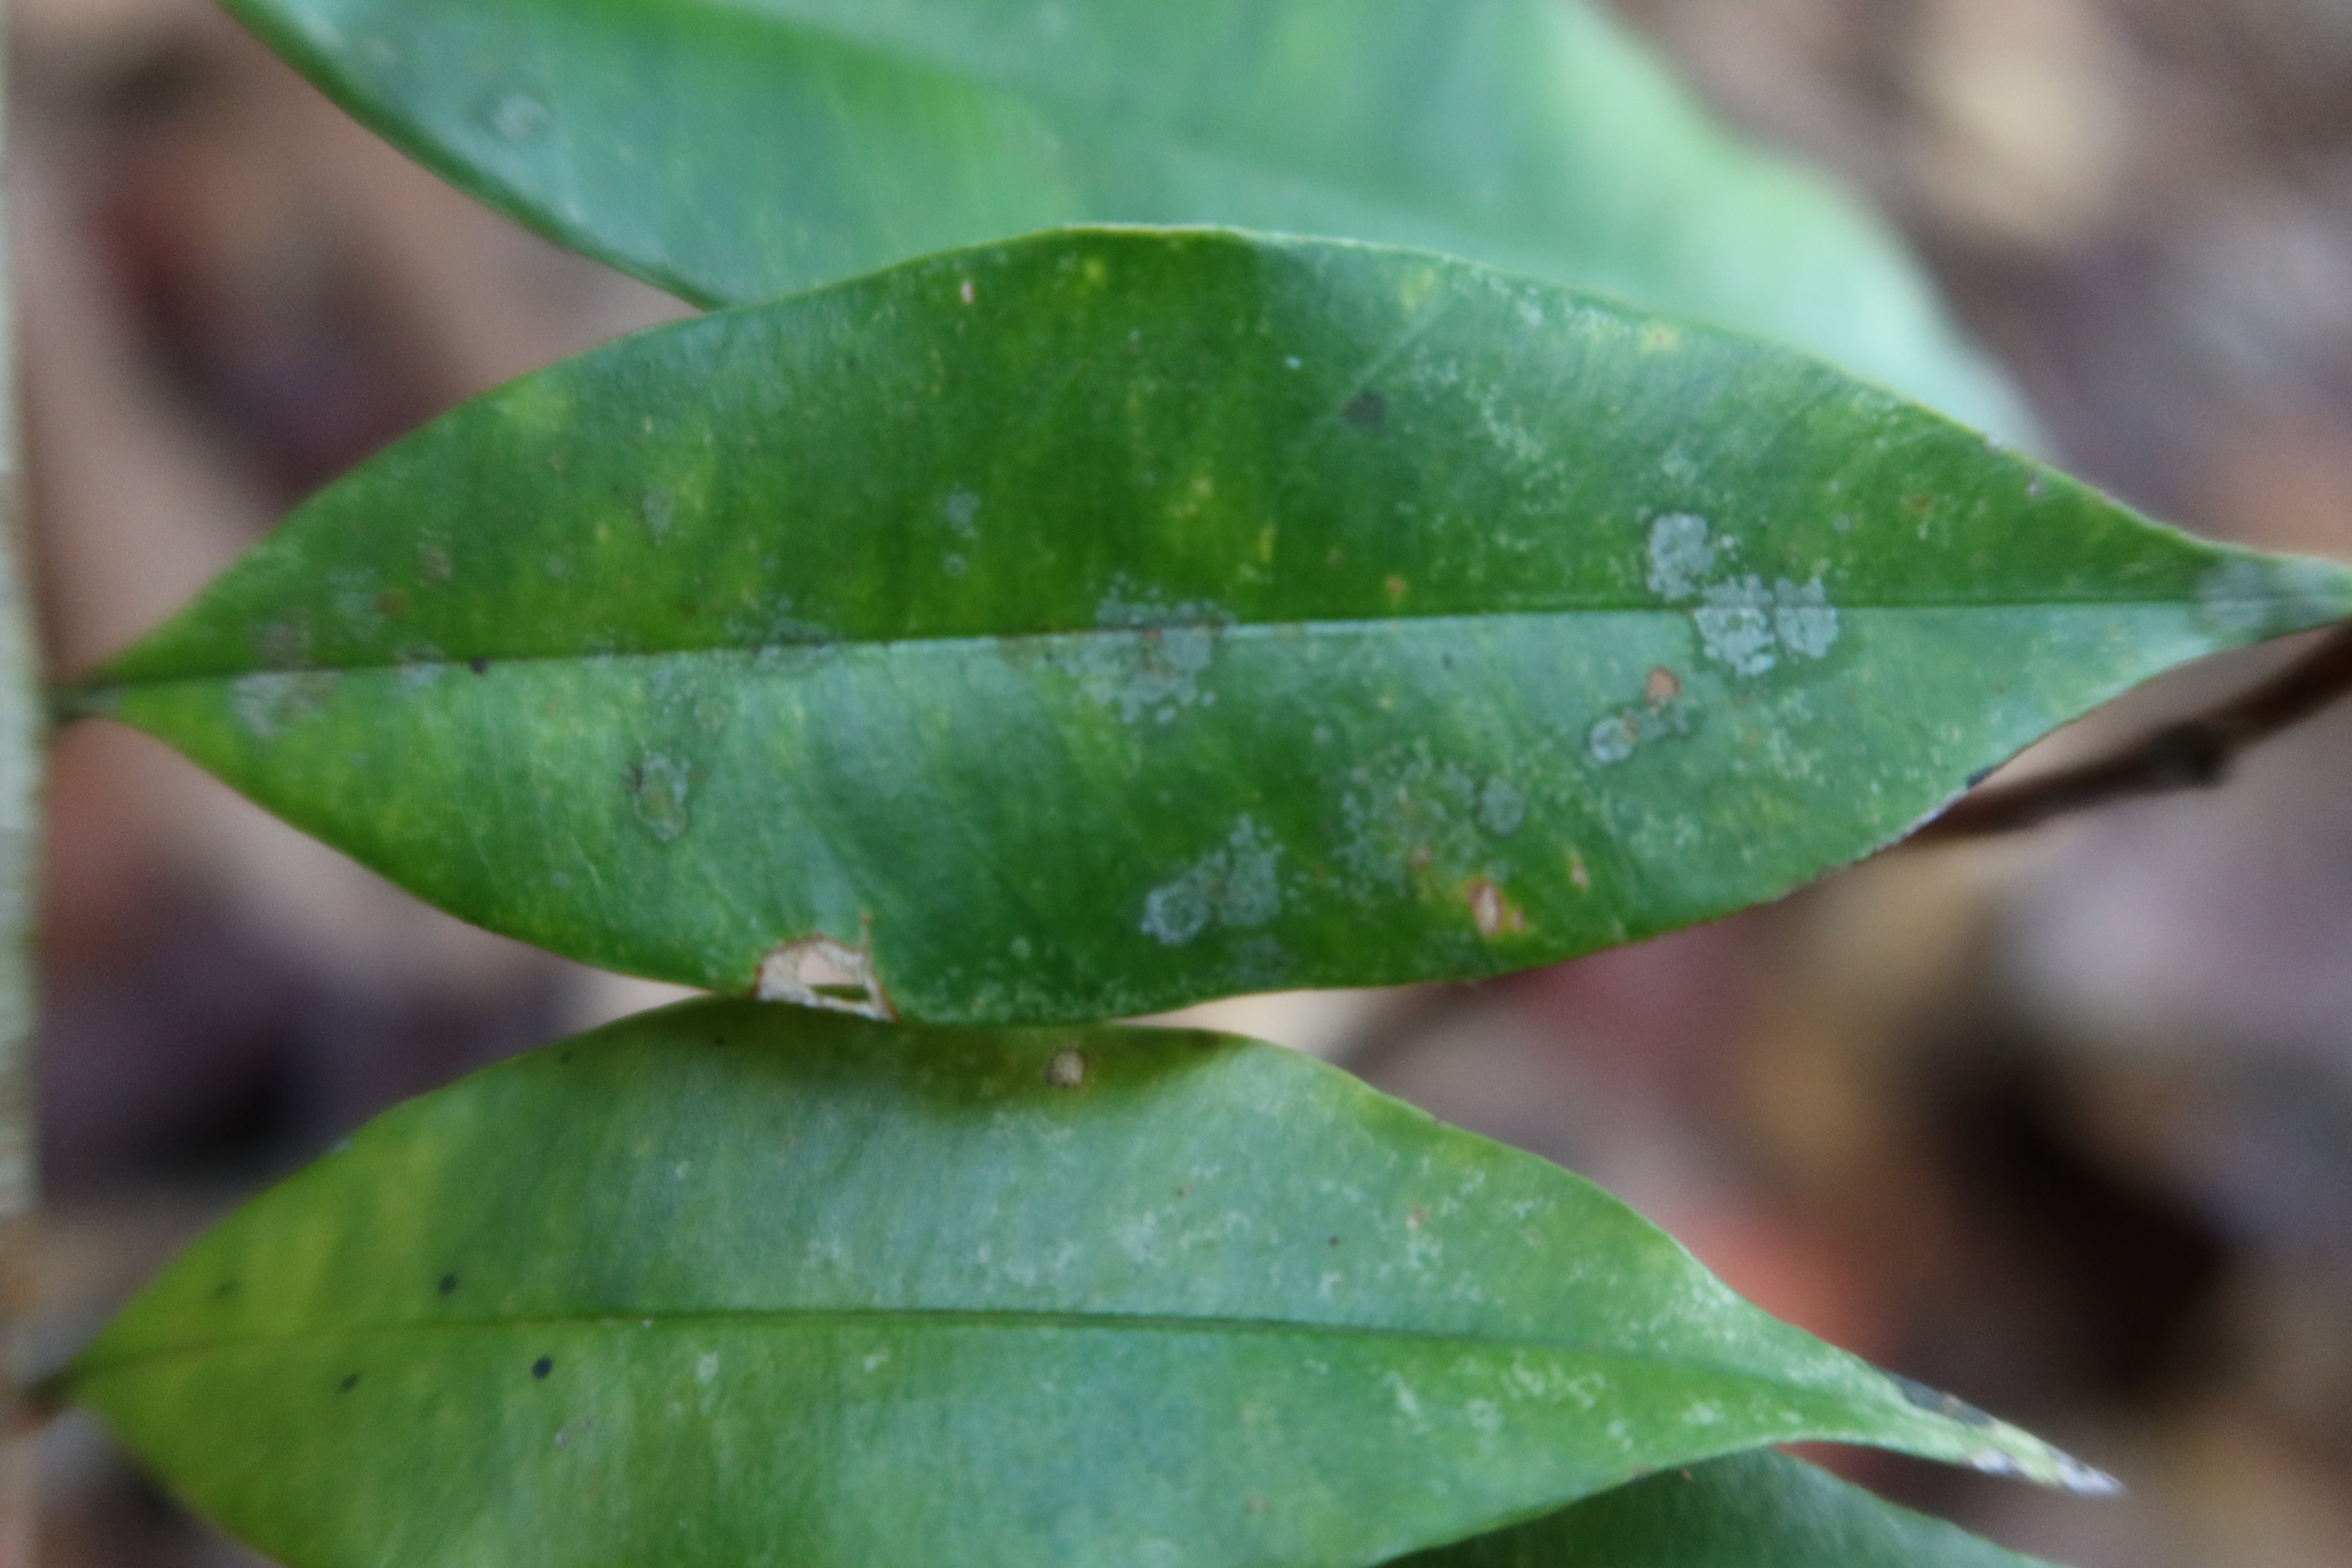
Label: Brown spots